Oleg Nikolaenko

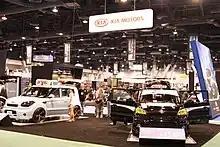
Nikolaenko had been in the United States to attend the 2009 SEMA auto show at the Las Vegas Convention Center.

The FBI got a break in the case in August 2009, when Jody M. Smith pleaded guilty in Missouri to selling counterfeit Rolex watches. Federal agents used grand jury subpoenas to trace financial payments of $459,000 from convicted New Zealand spammer Lance Atkinson to Nikolaenko, who had been using the alias of "Docent". Google provided the FBI with Nikolaenko's e-mail records. Investigators subpoenaed his travel records from the U.S. State Department, which indicated that he had visited New York City, Los Angeles, and Las Vegas over the course of two trips in 2009. However, the Constitution of Russia specifically prohibits the extradition of its citizens.